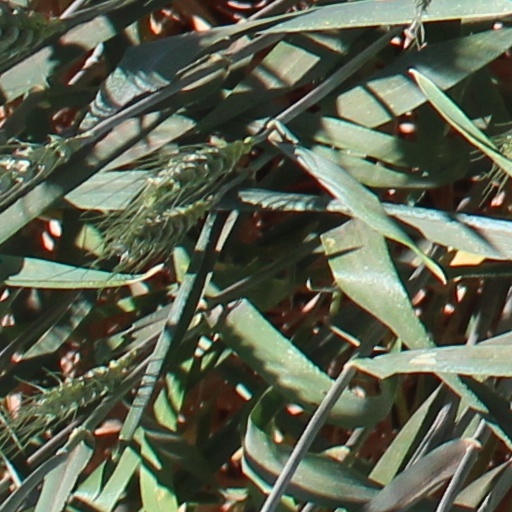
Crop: wheat